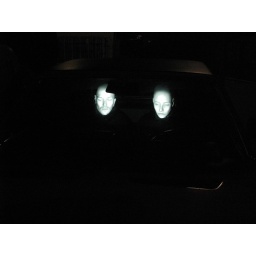
Projections onto two white mannequins in a car